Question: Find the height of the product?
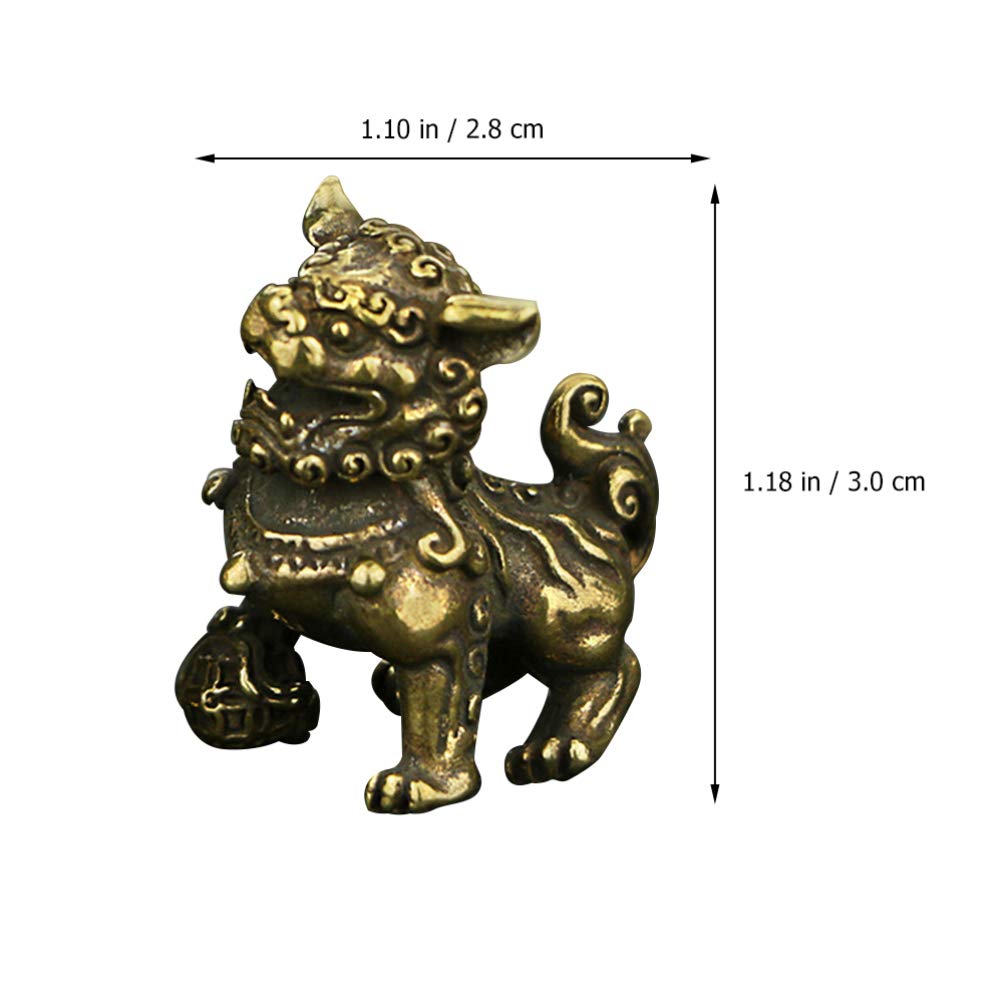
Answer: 1.18 inch